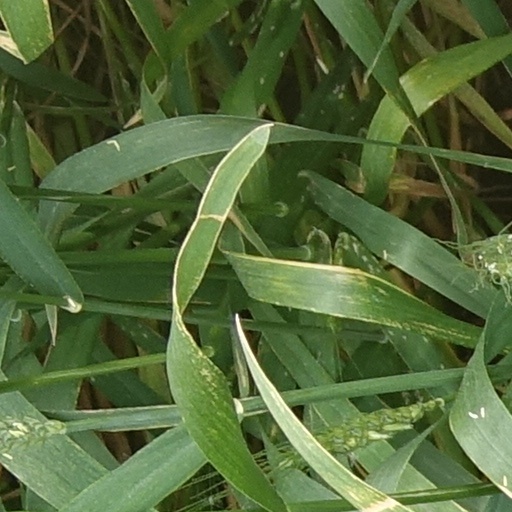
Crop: wheat